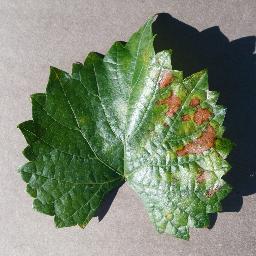
Label: Grape___Esca_(Black_Measles)